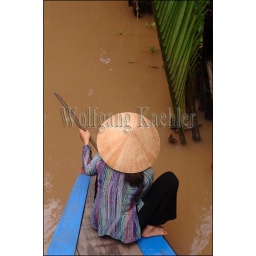
Vietnam, near saigon (Ho chi minh city), mekong river delta, woman with cone hats (Non la) In boat